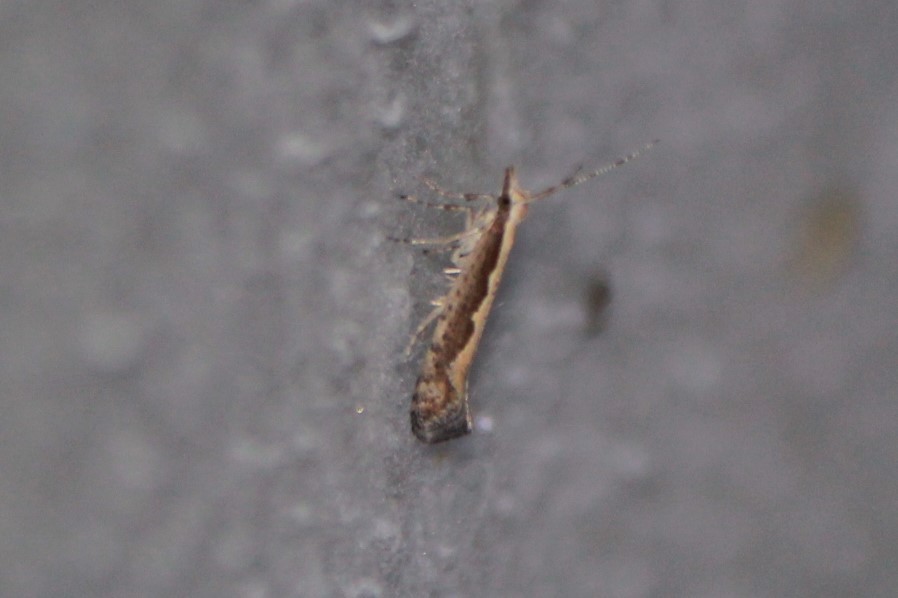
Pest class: diamondback_moth